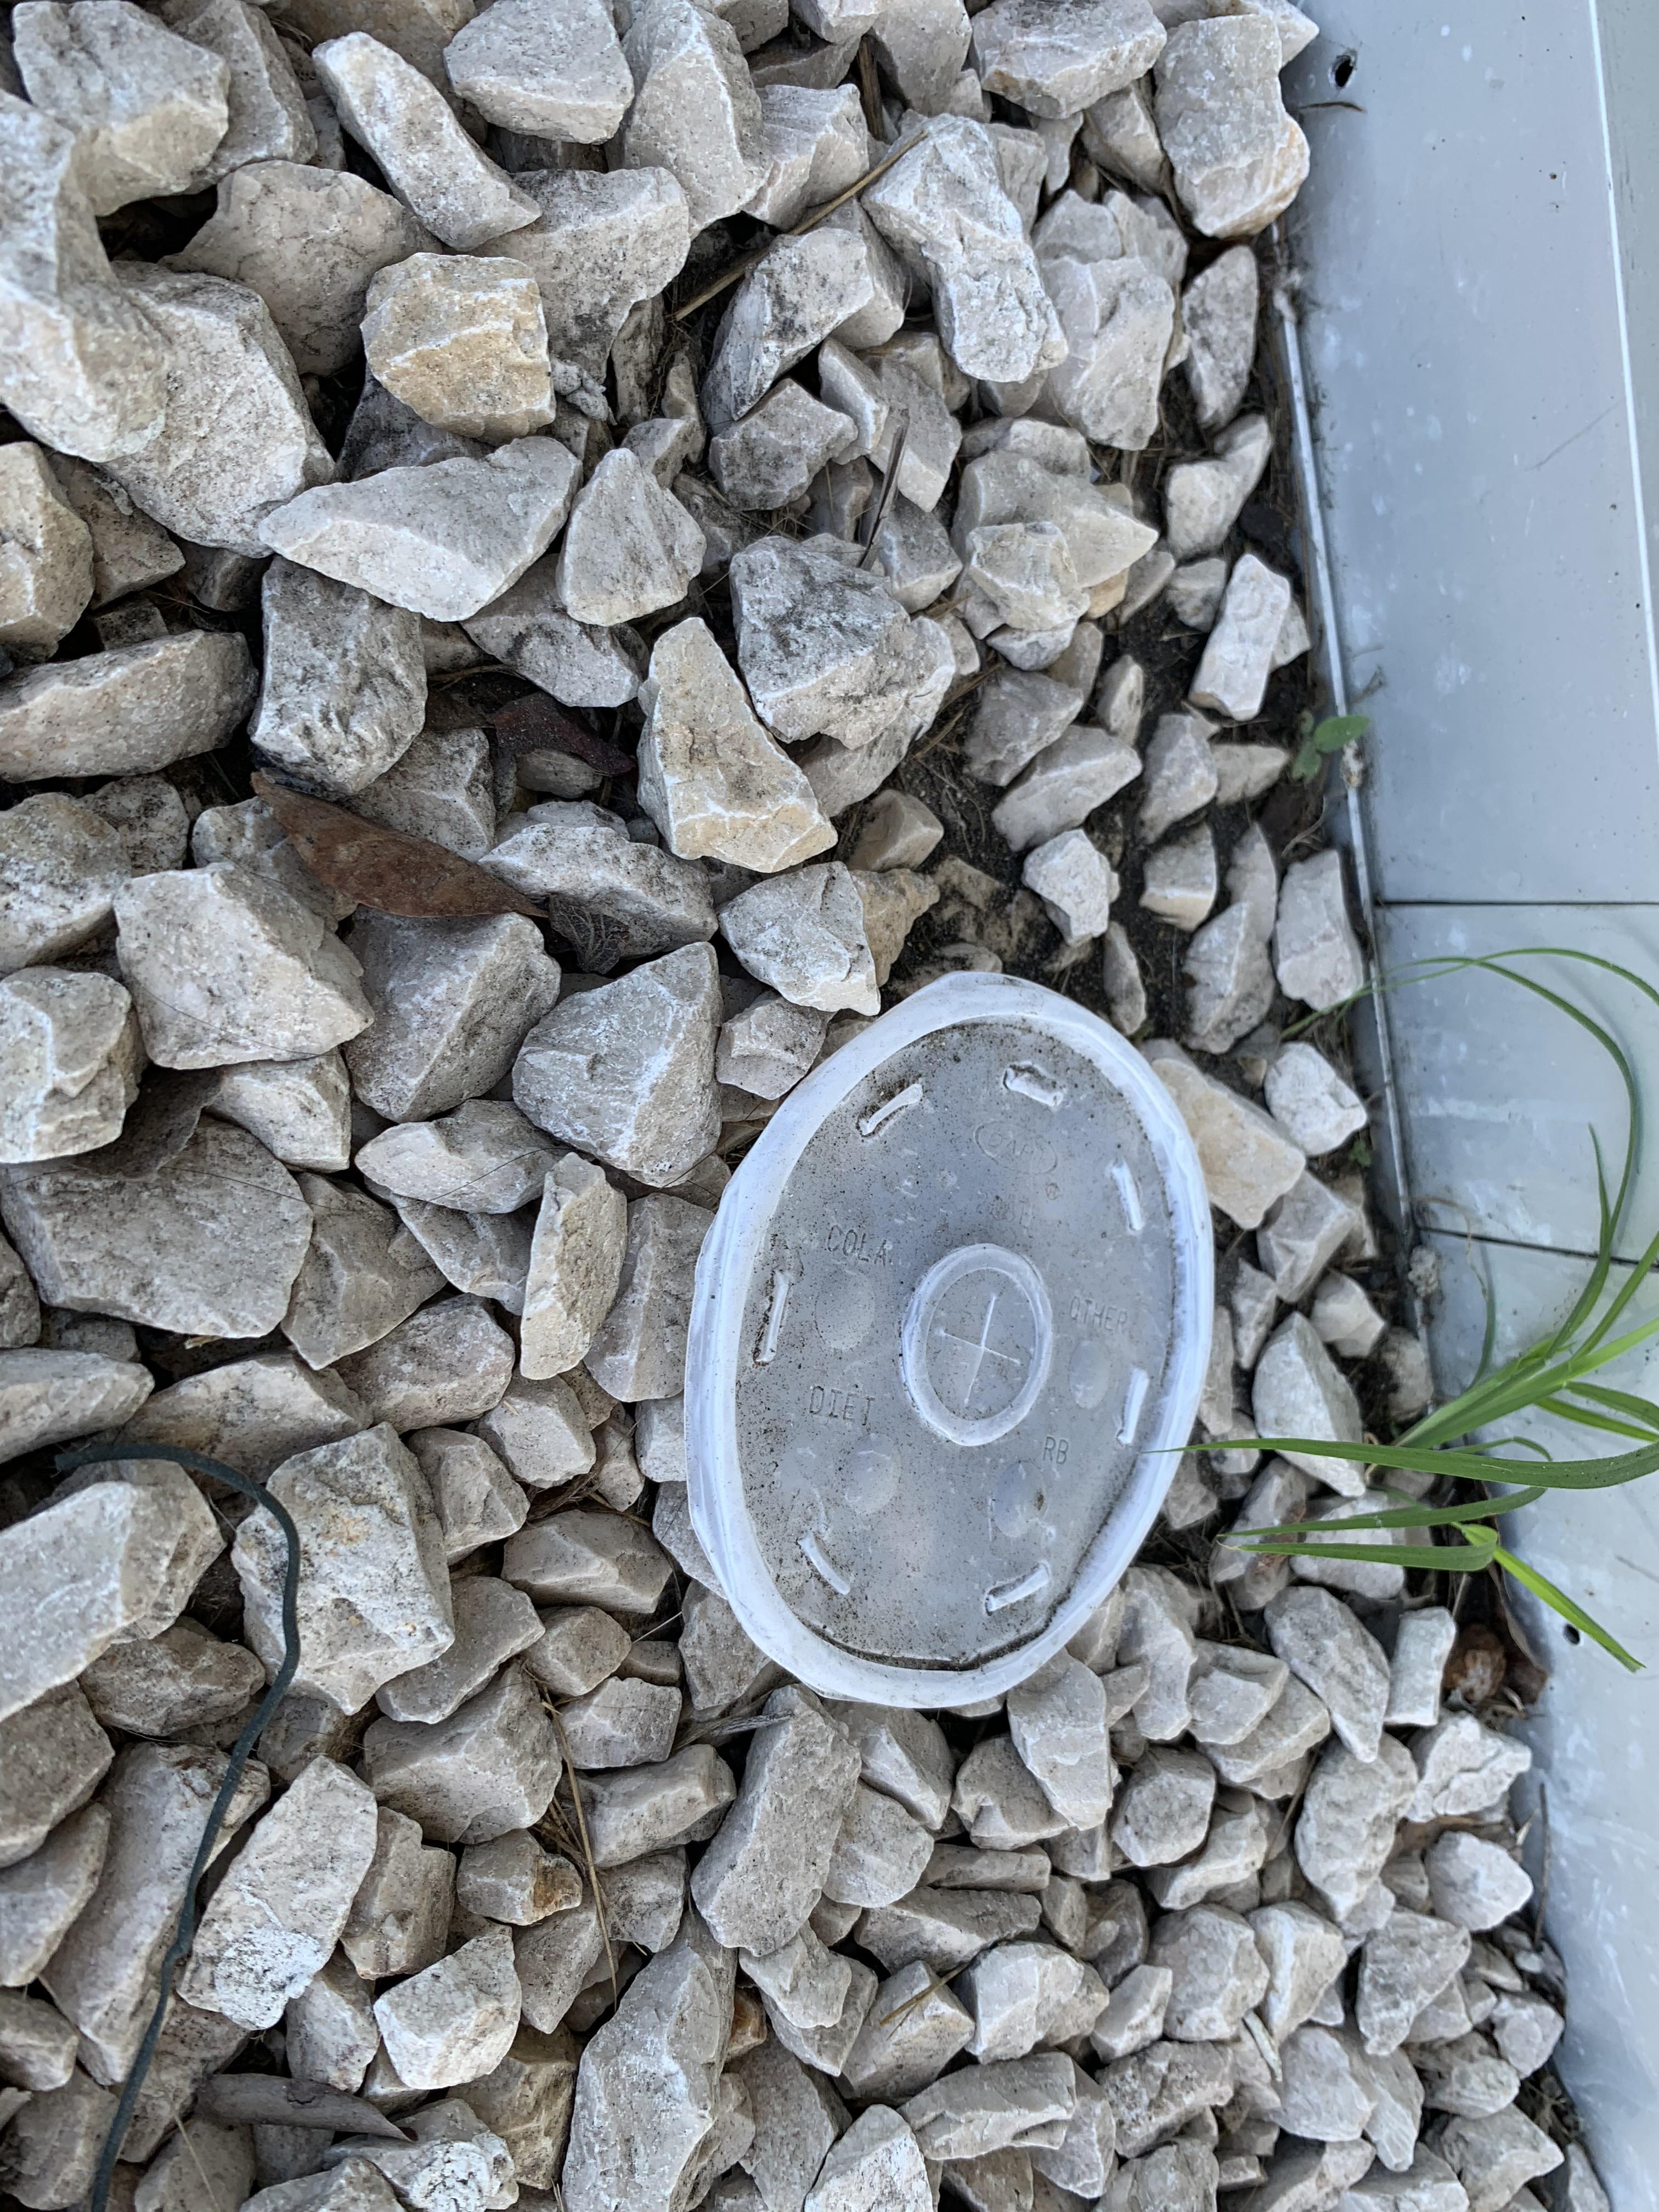
Object: Plastic lid (Lid)